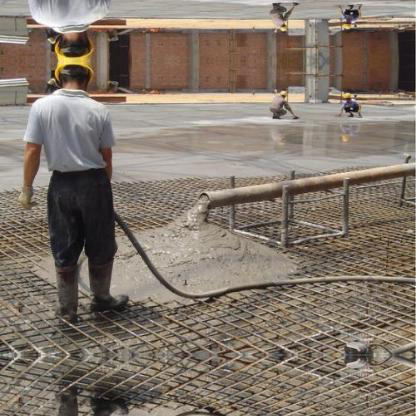
Objects in the image:
label: helmet
label: helmet
label: helmet
label: helmet
label: helmet
label: helmet